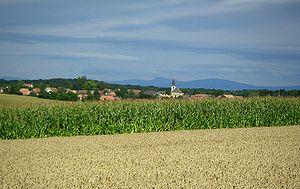
Galfingue (Haut-Rhin, France)
Le Sundgau est un territoire situé dans le Sud de la région Alsace plus connu sous l'appellation Sud-Alsace. Le nom Sundgau vient de l’alémanique et signifie « territoire du sud » expliquant l'écriture en vieux français Sundgow.
Galfingue est une commune française de la région mulhousienne située dans le département du Haut-Rhin, en région Grand Est.